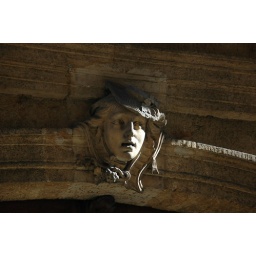
One of the many stone faces above doors or on buildings in many old towns in France